Army Specialized Training Program

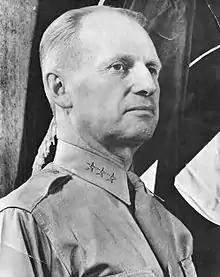
Lesley James McNair

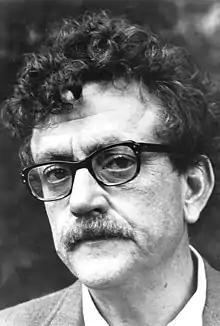
Kurt Vonnegut

Henry Stimson, Secretary of War during World War II and self-professed "father of the ASTP," wrote: